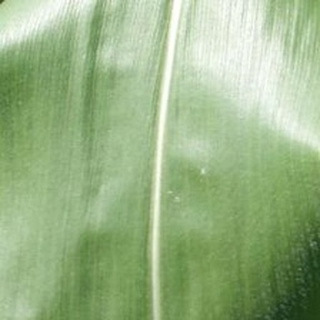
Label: healthy_corn